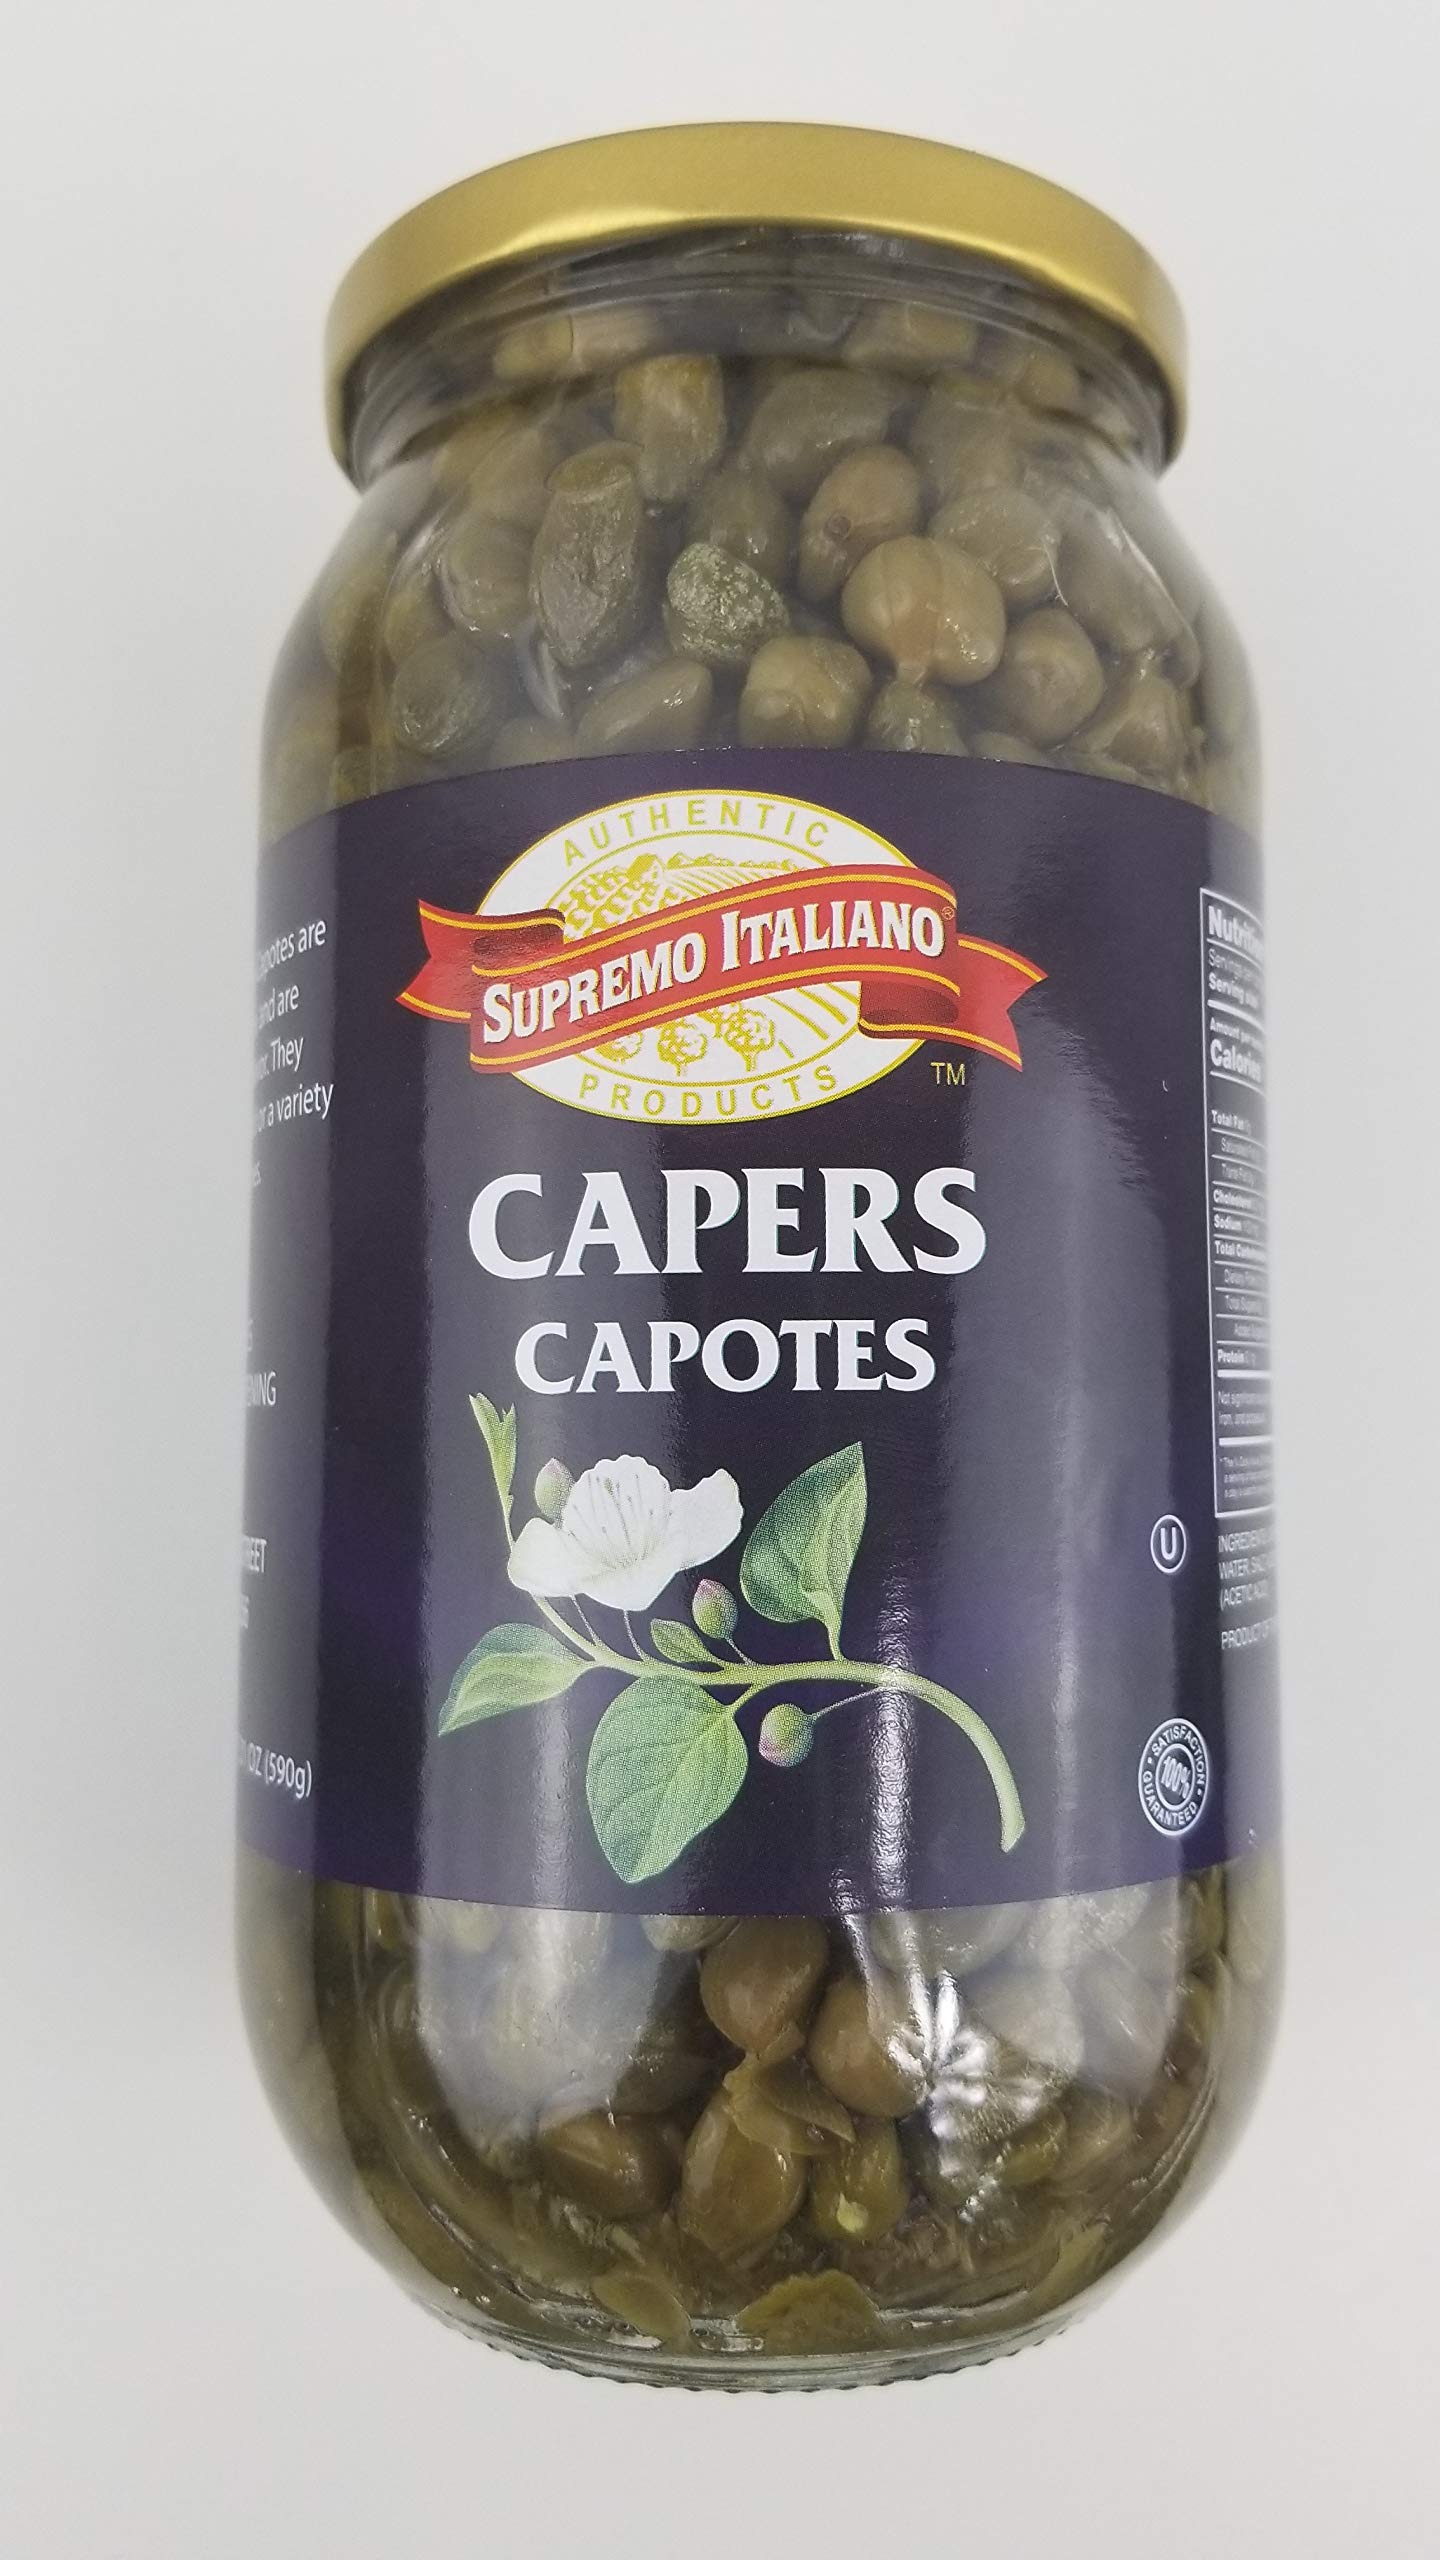
Item Name: Supremo Italiano Capers, Capotes, 32 Oz (22 Oz Drained) 1 Jar
Value: 32.0
Unit: Ounce

Price: 35.5